Gurre-Lieder

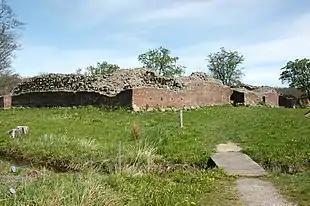
Ruins of Gurre Castle, 2007

The Gurre Castle and its surrounding areas in Denmark are the settings of the plot, which involves the mediæval love-tragedy (related in Jacobsen's poems) revolving around a legend of the love of king Valdemar Atterdag (Valdemar IV, 1320–1375, German: Waldemar) for his mistress, Tove, and her subsequent murder by Valdemar's jealous wife, Queen Helvig of Schleswig, (a legend which is historically more likely connected with his ancestor Valdemar I).